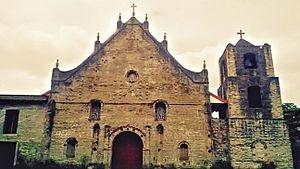
Gamu est une municipalité de la province d'Isabela, aux Philippines.